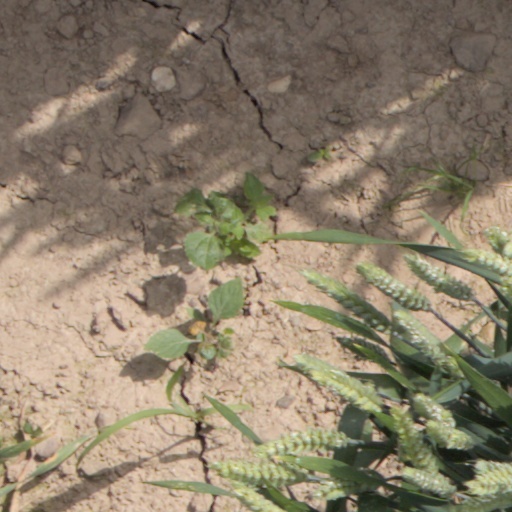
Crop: wheat